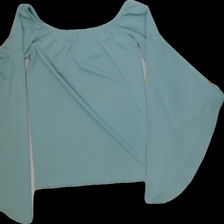
View: back
Type: Blouse
Category: Ladies
Brand: Gina Tricot
Colors: Blue
Material: 100%polyester
Size: M
Trend: No trend
Stains: No
Price range: <50
Recommended usage: Reuse